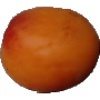
Label: apricot